Izabela Trojanowska

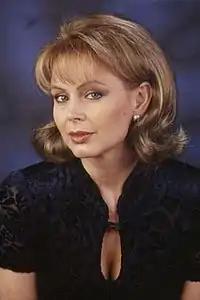
Trojanowska in 2008

In 2006, Agencja Artystyczna MTJ released a new compilation, "The Best – Komu więcej, komu mniej", which included five re-recordings of Trojanowska's classic hits. In 2008, she played a role in Polish romantic comedy "Fenomen", released two years later, and in 2009, took part in a tour for the 35th anniversary of Budka Suflera. She started collaborating with Polish band Mafia with whom she recorded her next album, "Życia zawsze mało", released independently in October 2011. It was promoted by singles "Nie od razu" and "Kochaj mnie za wszystko". 2012 saw her debut as a fashion designer when she premiered clothes collection MonaIza created with Polish designer Monika Natora. In 2014, she performed on the 40th anniversary tour with Budka Suflera.